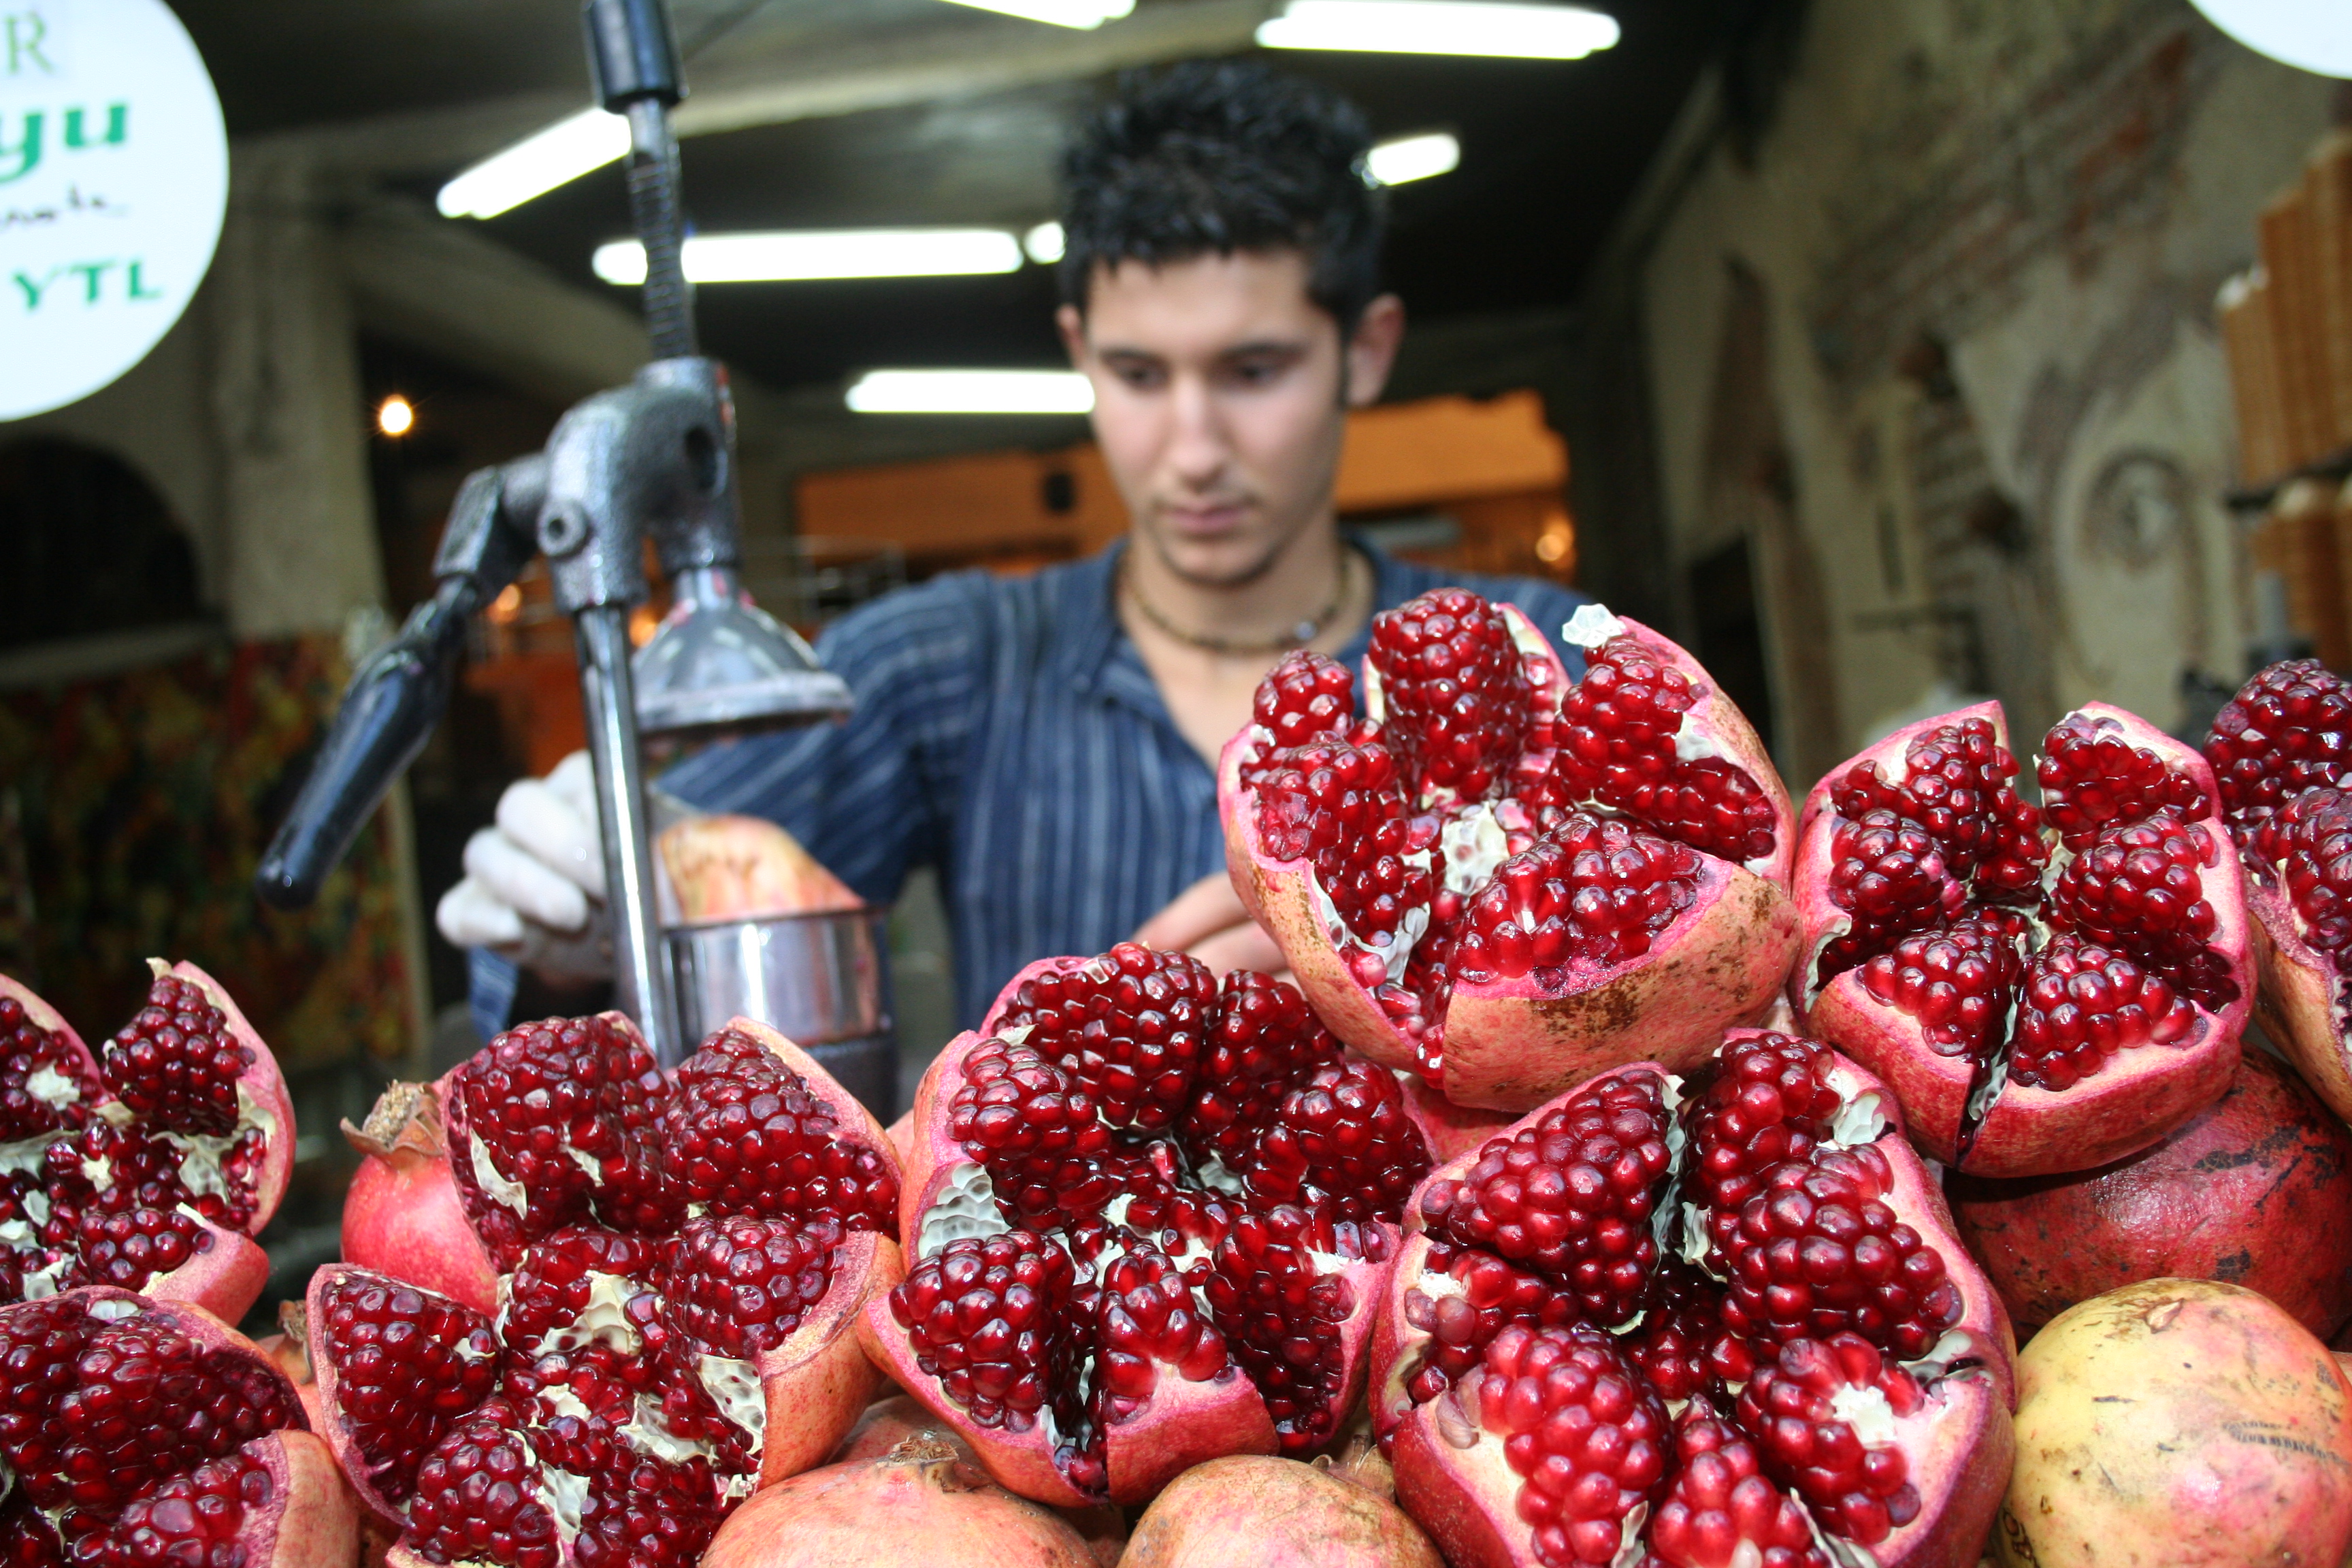
Label: Pomegranate